Education during the slave period in the United States

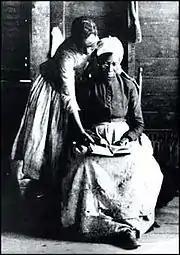

As early as the 1710s slaves were receiving Biblical literacy from their masters. Enslaved writer Phillis Wheatley was taught in the home of her master. She ended up using her skills to write poetry and address leaders of government on her feelings about slavery (although she died in abject poverty and obscurity). Not everyone was lucky enough to have the opportunities Wheatley had. Many slaves did learn to read through Christian instruction, but only those whose owners allowed them to attend. Some slave owners would only encourage literacy for slaves because they needed someone to run errands for them and other small reasons. They did not encourage slaves to learn to write. Slave owners saw writing as something that only educated white men should know. African-American preachers would often attempt to teach some of the slaves to read in secret, but there were very few opportunities for concentrated periods of instruction. Through spirituals, stories, and other forms of oral literacy, preachers, abolitionists, and other community leaders imparted valuable political, cultural, and religious information.